Tel Shikmona

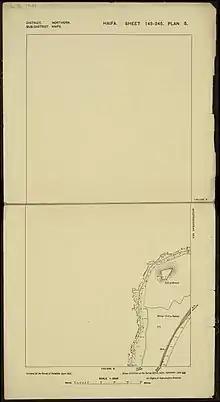
1927 map of the site from the Survey of Palestine.

The main archaeological excavations conducted at the site and in the Byzantine city south of it were carried out by the archaeologist J. Elgavish in the 1960s–70s on behalf of the Department of Museums, Municipality of Haifa.